Nereid Lake

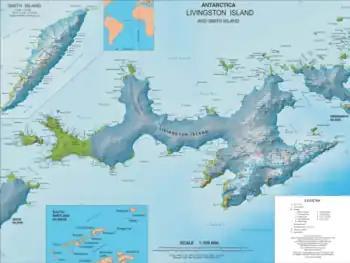
Topographic map of Livingston Island area featuring Nereid Lake

Nereid Lake is the trapezoidal lake 450 m long in west-southwest to east-northeast direction and 90 m wide in the eastern part of Flamingo Beach on the north coast of Greenwich Island in the South Shetland Islands, Antarctica. It has a surface area of 3.8 ha and is separated from the waters of Orión Passage by a 20 to 40 m wide strip of land. The area was visited by early 19th century sealers.